Sexual misconduct in the British military

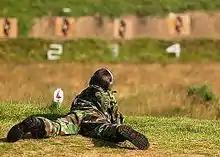
Between 2012 and 2017, the Ministry of Defence recorded 363 allegations of sexual abuse of members of local youth cadet forces.

Sexual misconduct in the British military is unwanted sexual behaviour occurring in military organisations of the United Kingdom, including verbal and physical harassment, assault, and rape.